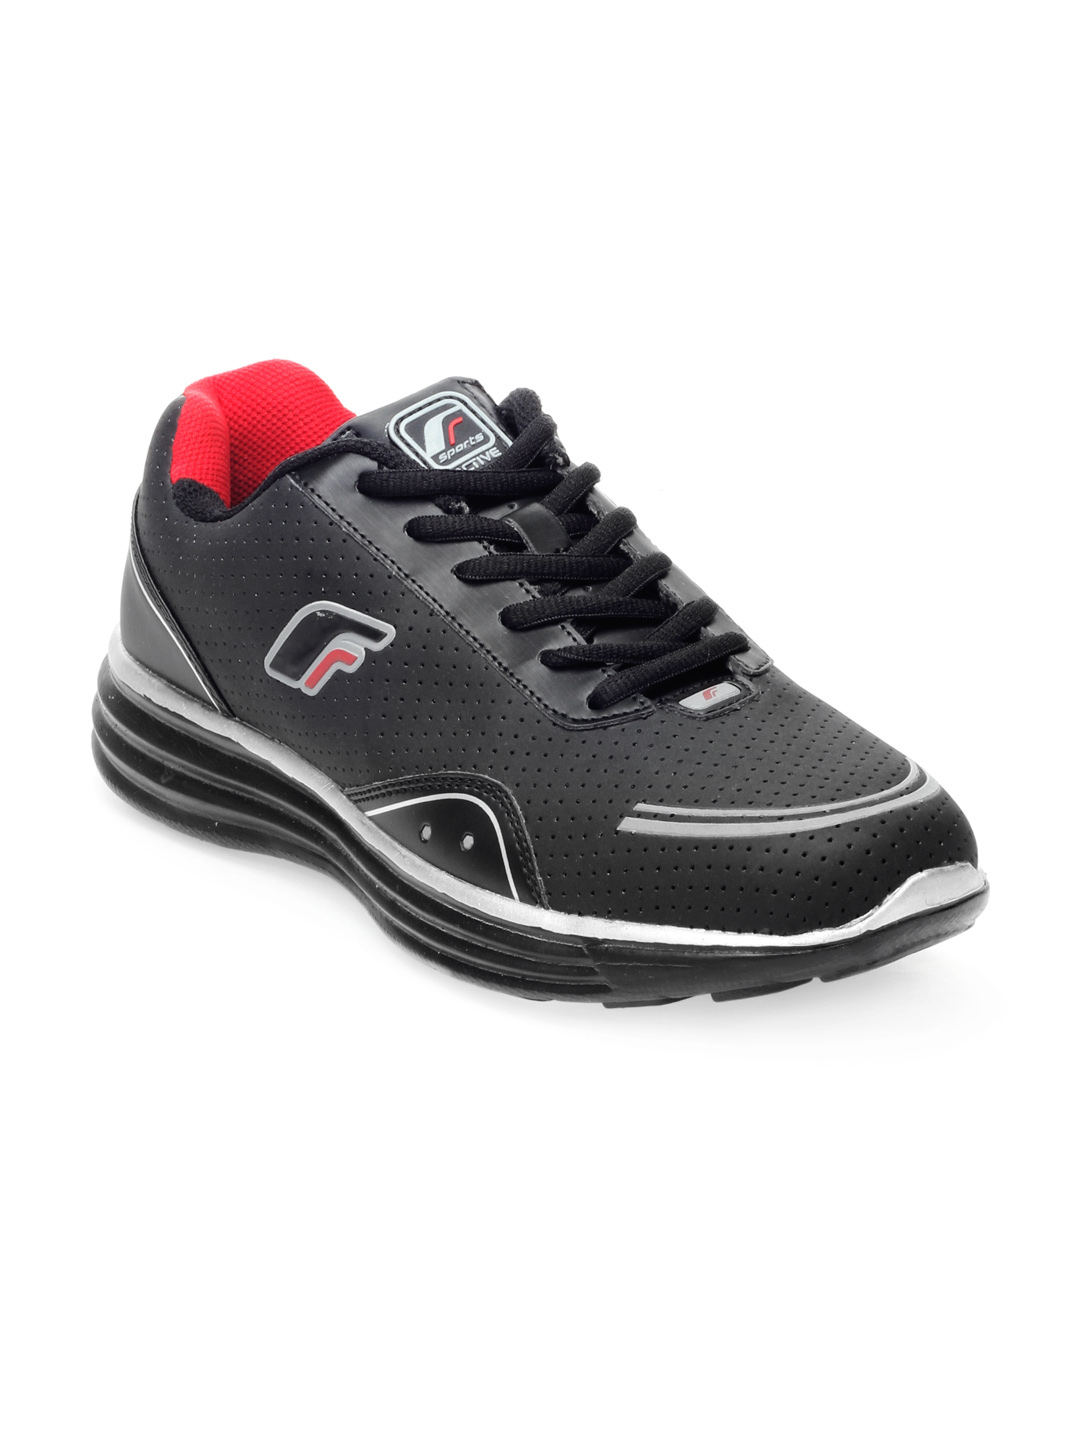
F Sports Men Black Zero Gravity Sports Shoes
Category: Footwear / Shoes / Sports Shoes
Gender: Men
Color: Black
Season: Fall 2012
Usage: Sports